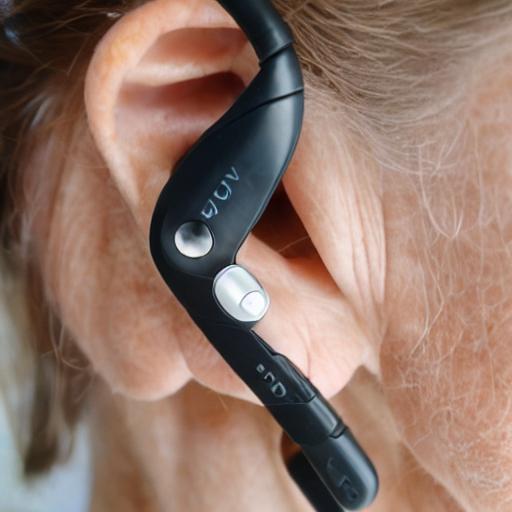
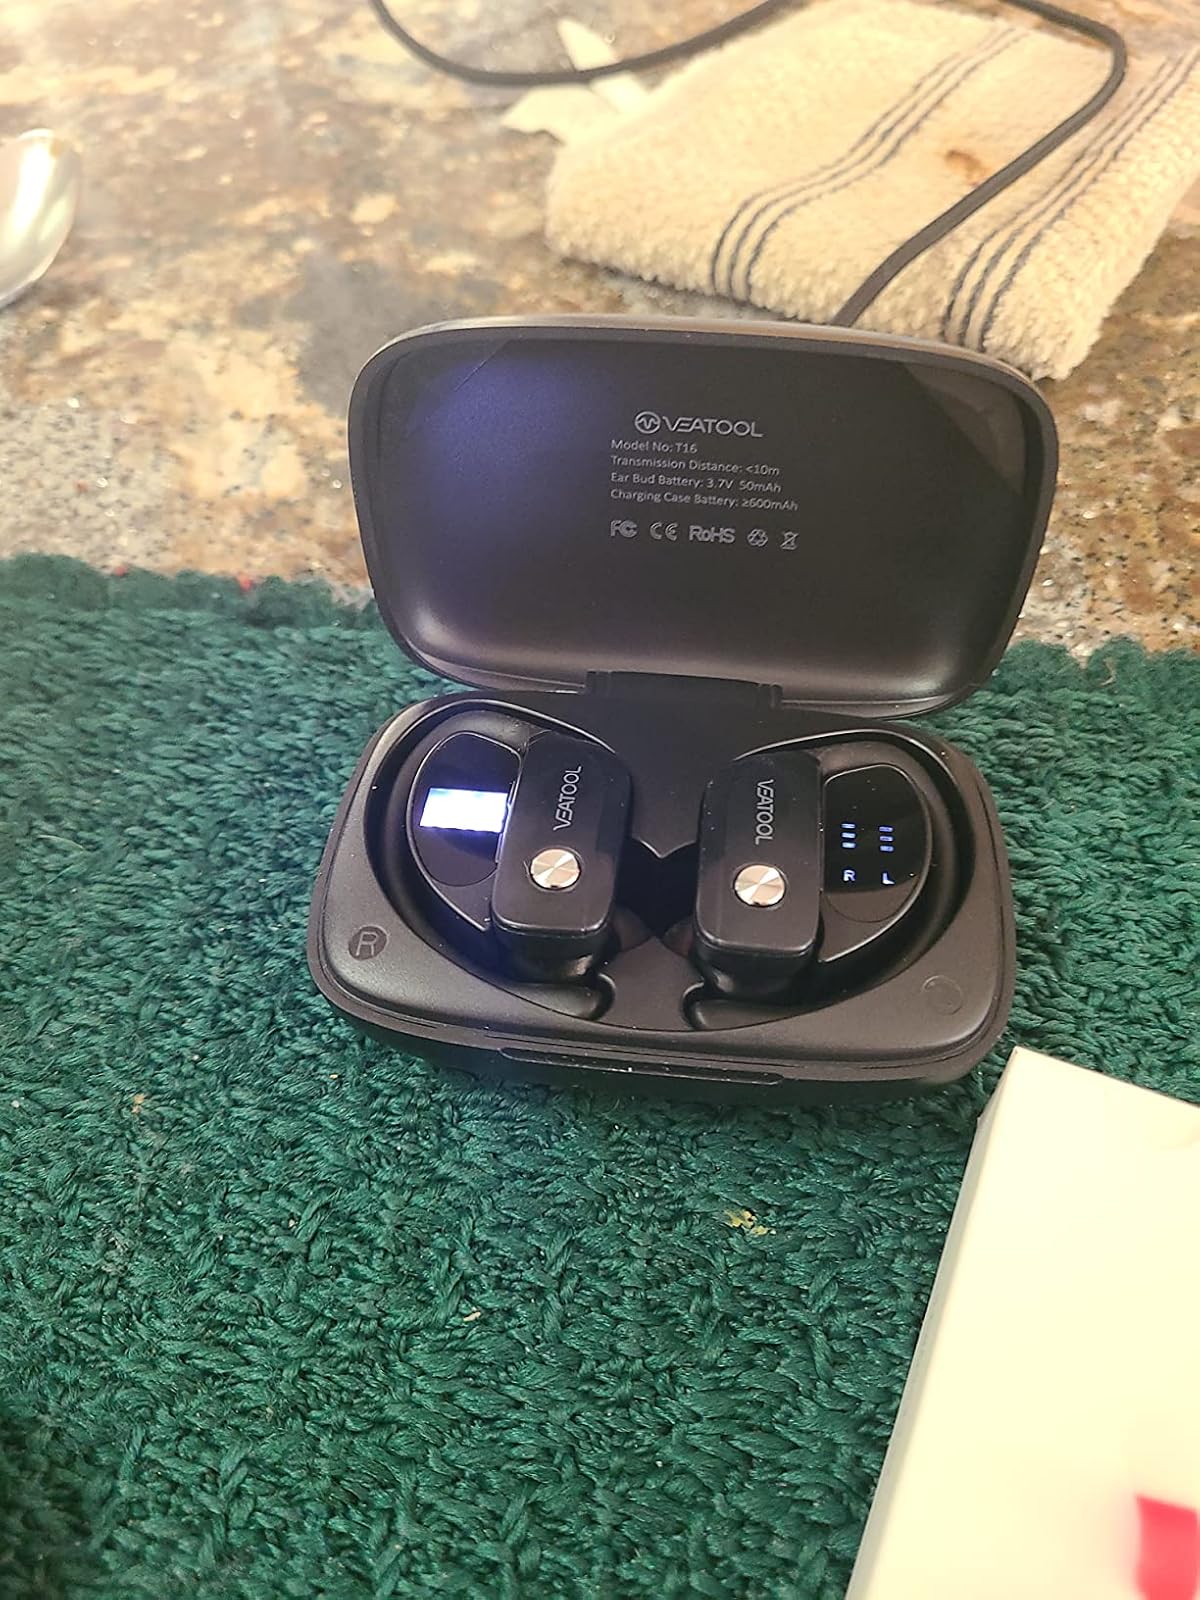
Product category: earbuds
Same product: no